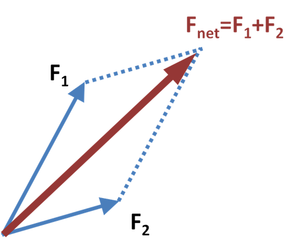
En physique classique, la force résultante est la somme vectorielle de toutes les forces que subit un corps. Mathématiquement, la force résultante d'un système subissant n forces s'écrit :